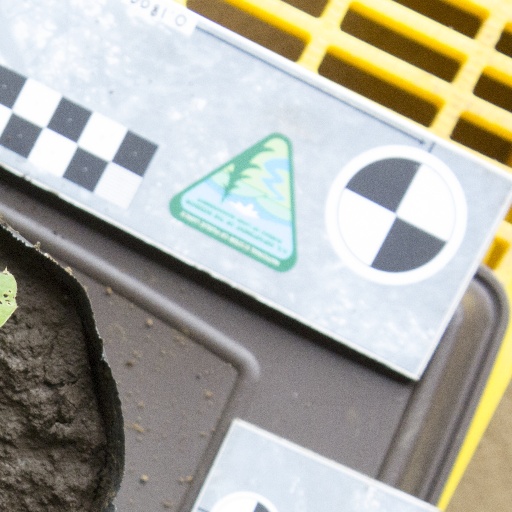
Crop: soybean